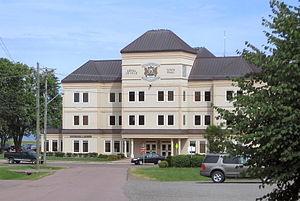
L’Acadie est généralement considérée comme une région nord-américaine où résident environ 500 000 Acadiens. L'Acadie comprend grosso modo le nord et l'est de la province canadienne du Nouveau-Brunswick ainsi que des localités et des régions plus isolées au Québec et sur l'Île-du-Prince-Édouard et en Nouvelle-Écosse ainsi que le nord-ouest du Maine aux États-Unis. La communauté francophone de Terre-Neuve-et-Labrador, bien qu'ayant une origine différente des Acadiens, est parfois incluse dans cette définition. D'autres définitions, faisant presque toutes allusion à un territoire, comprennent en général la Louisiane – les Cadiens. La question des frontières de l'Acadie est donc fondamentale mais seules celles de la Louisiane sont reconnues. En fait, selon un certain point de vue, l'Acadie serait donc une nation sans reconnaissance explicite.
Shédiac est une ville du comté de Westmorland située dans le Sud-Est du Nouveau-Brunswick au Canada. La ville est située à proximité du parc provincial de la Plage-Parlee, une attraction très populaire.